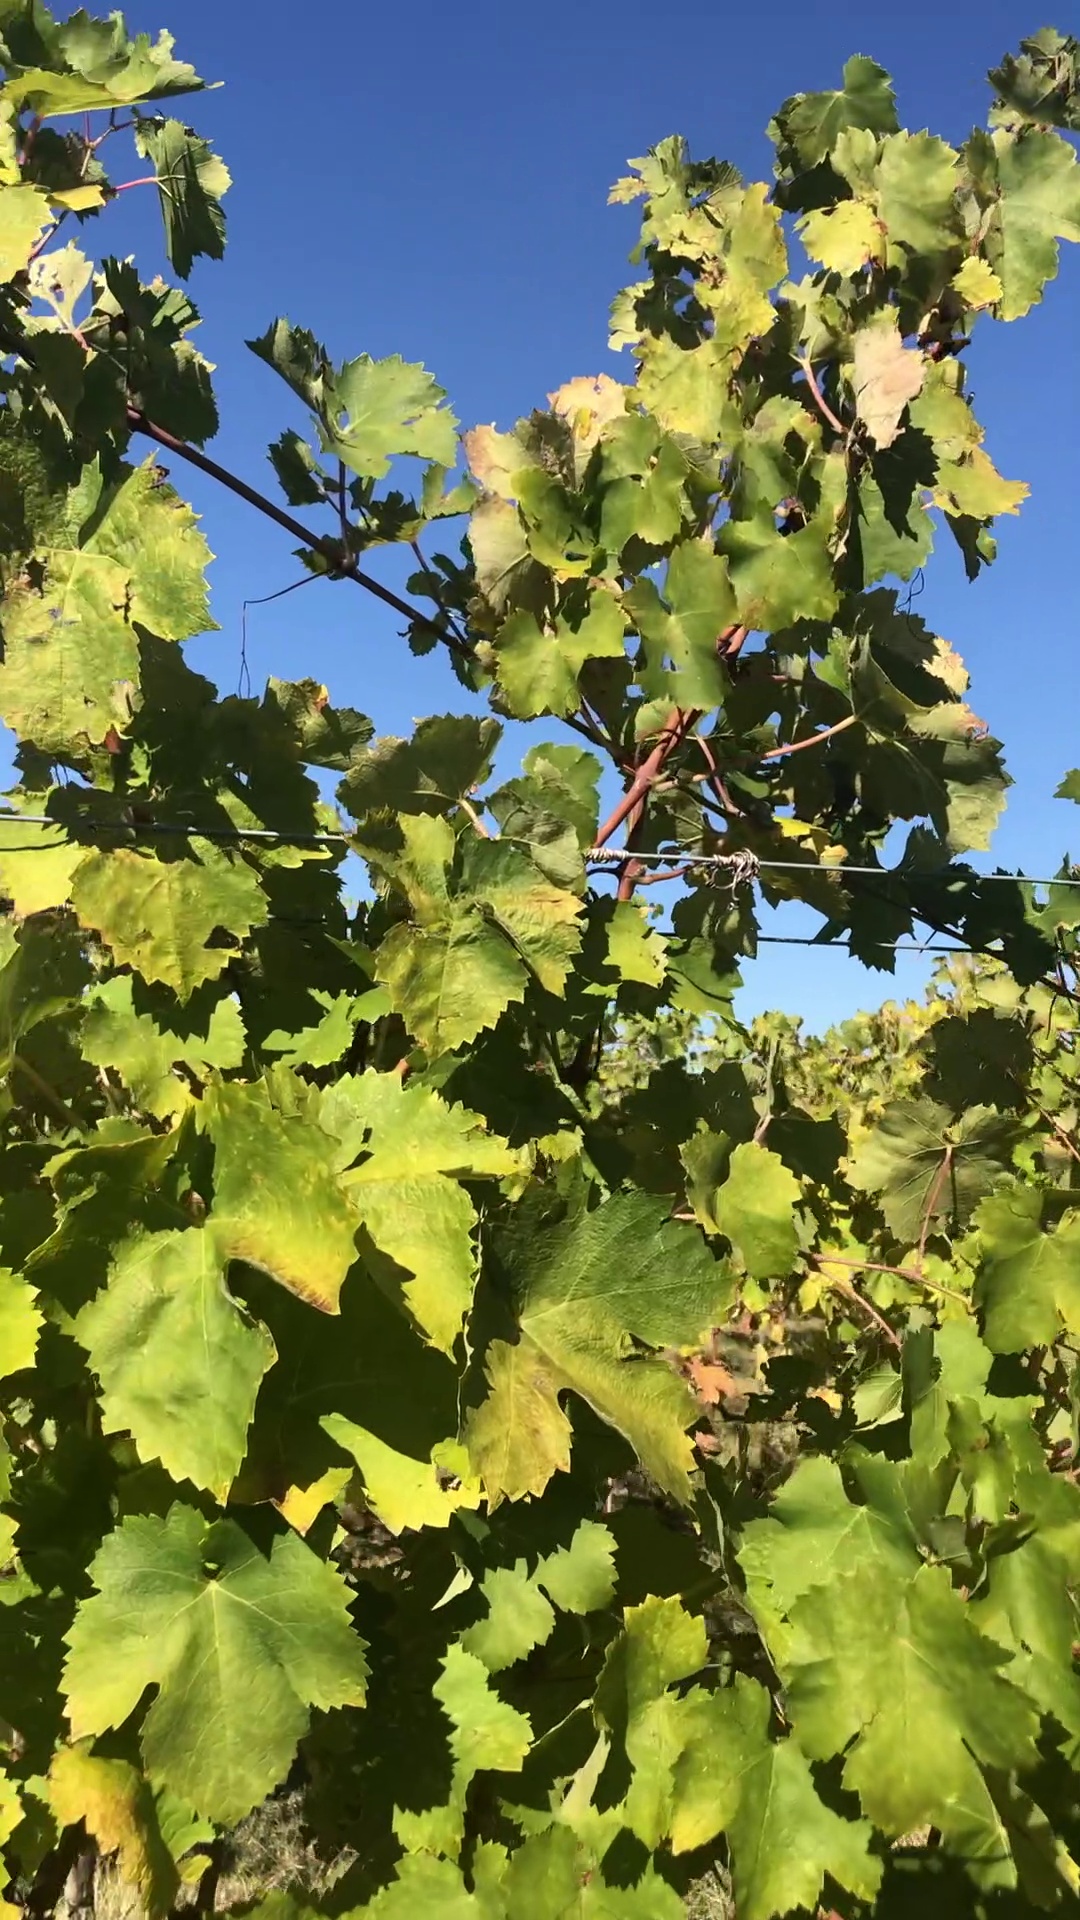
Label: healthy